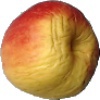
Label: Apple Red Yellow 1